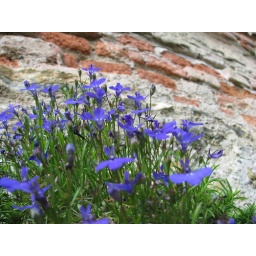
Some blue flowers in front of a old building.